Stutenkerl

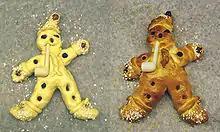
The raw, raisin-studded pastry before it is baked, and then after baking

A Stutenkerl belongs to the Saint Nicholas tradition in the German-speaking countries. It is a pastry made of , sweet leavened dough, in the form of a man ( is German for 'lad' or 'fellow'). are generally nationally available around Saint Nicholas Day (December 6), but also regionally around Saint Martin's Day in November in parts of the Rhineland.